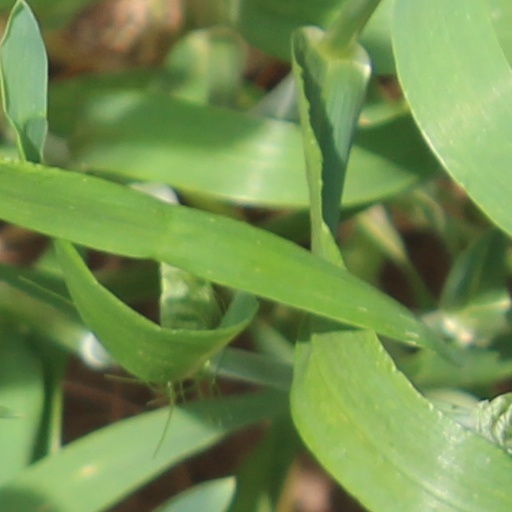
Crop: wheat